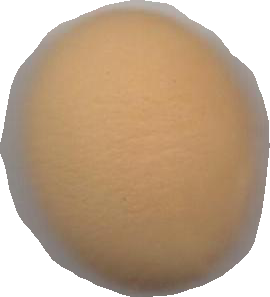
Variety: Grobogan